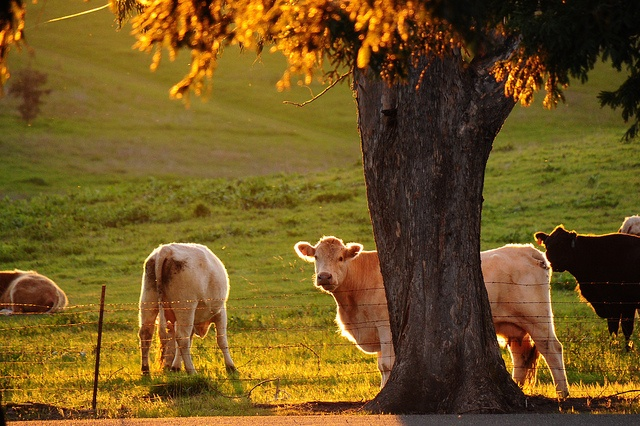
A herd of cattle grazing on a lush green field.
Several cows grazing in a field under a tree.
A group of cows in a lush green field.
A herd of cattle are grazing behind a fence as two look at a photographer.
A country pasture with cows, grass and trees.